Road signs in Hong Kong

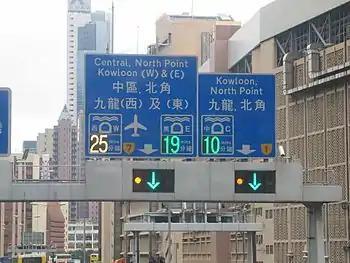
Road signs near Aberdeen Tunnel of Hong Kong

Road signs in Hong Kong are standardised by the Transport Department. Having previously been a British territory, the road signage in Hong Kong is similar to that of the United Kingdom, with the addition of Traditional Chinese characters.